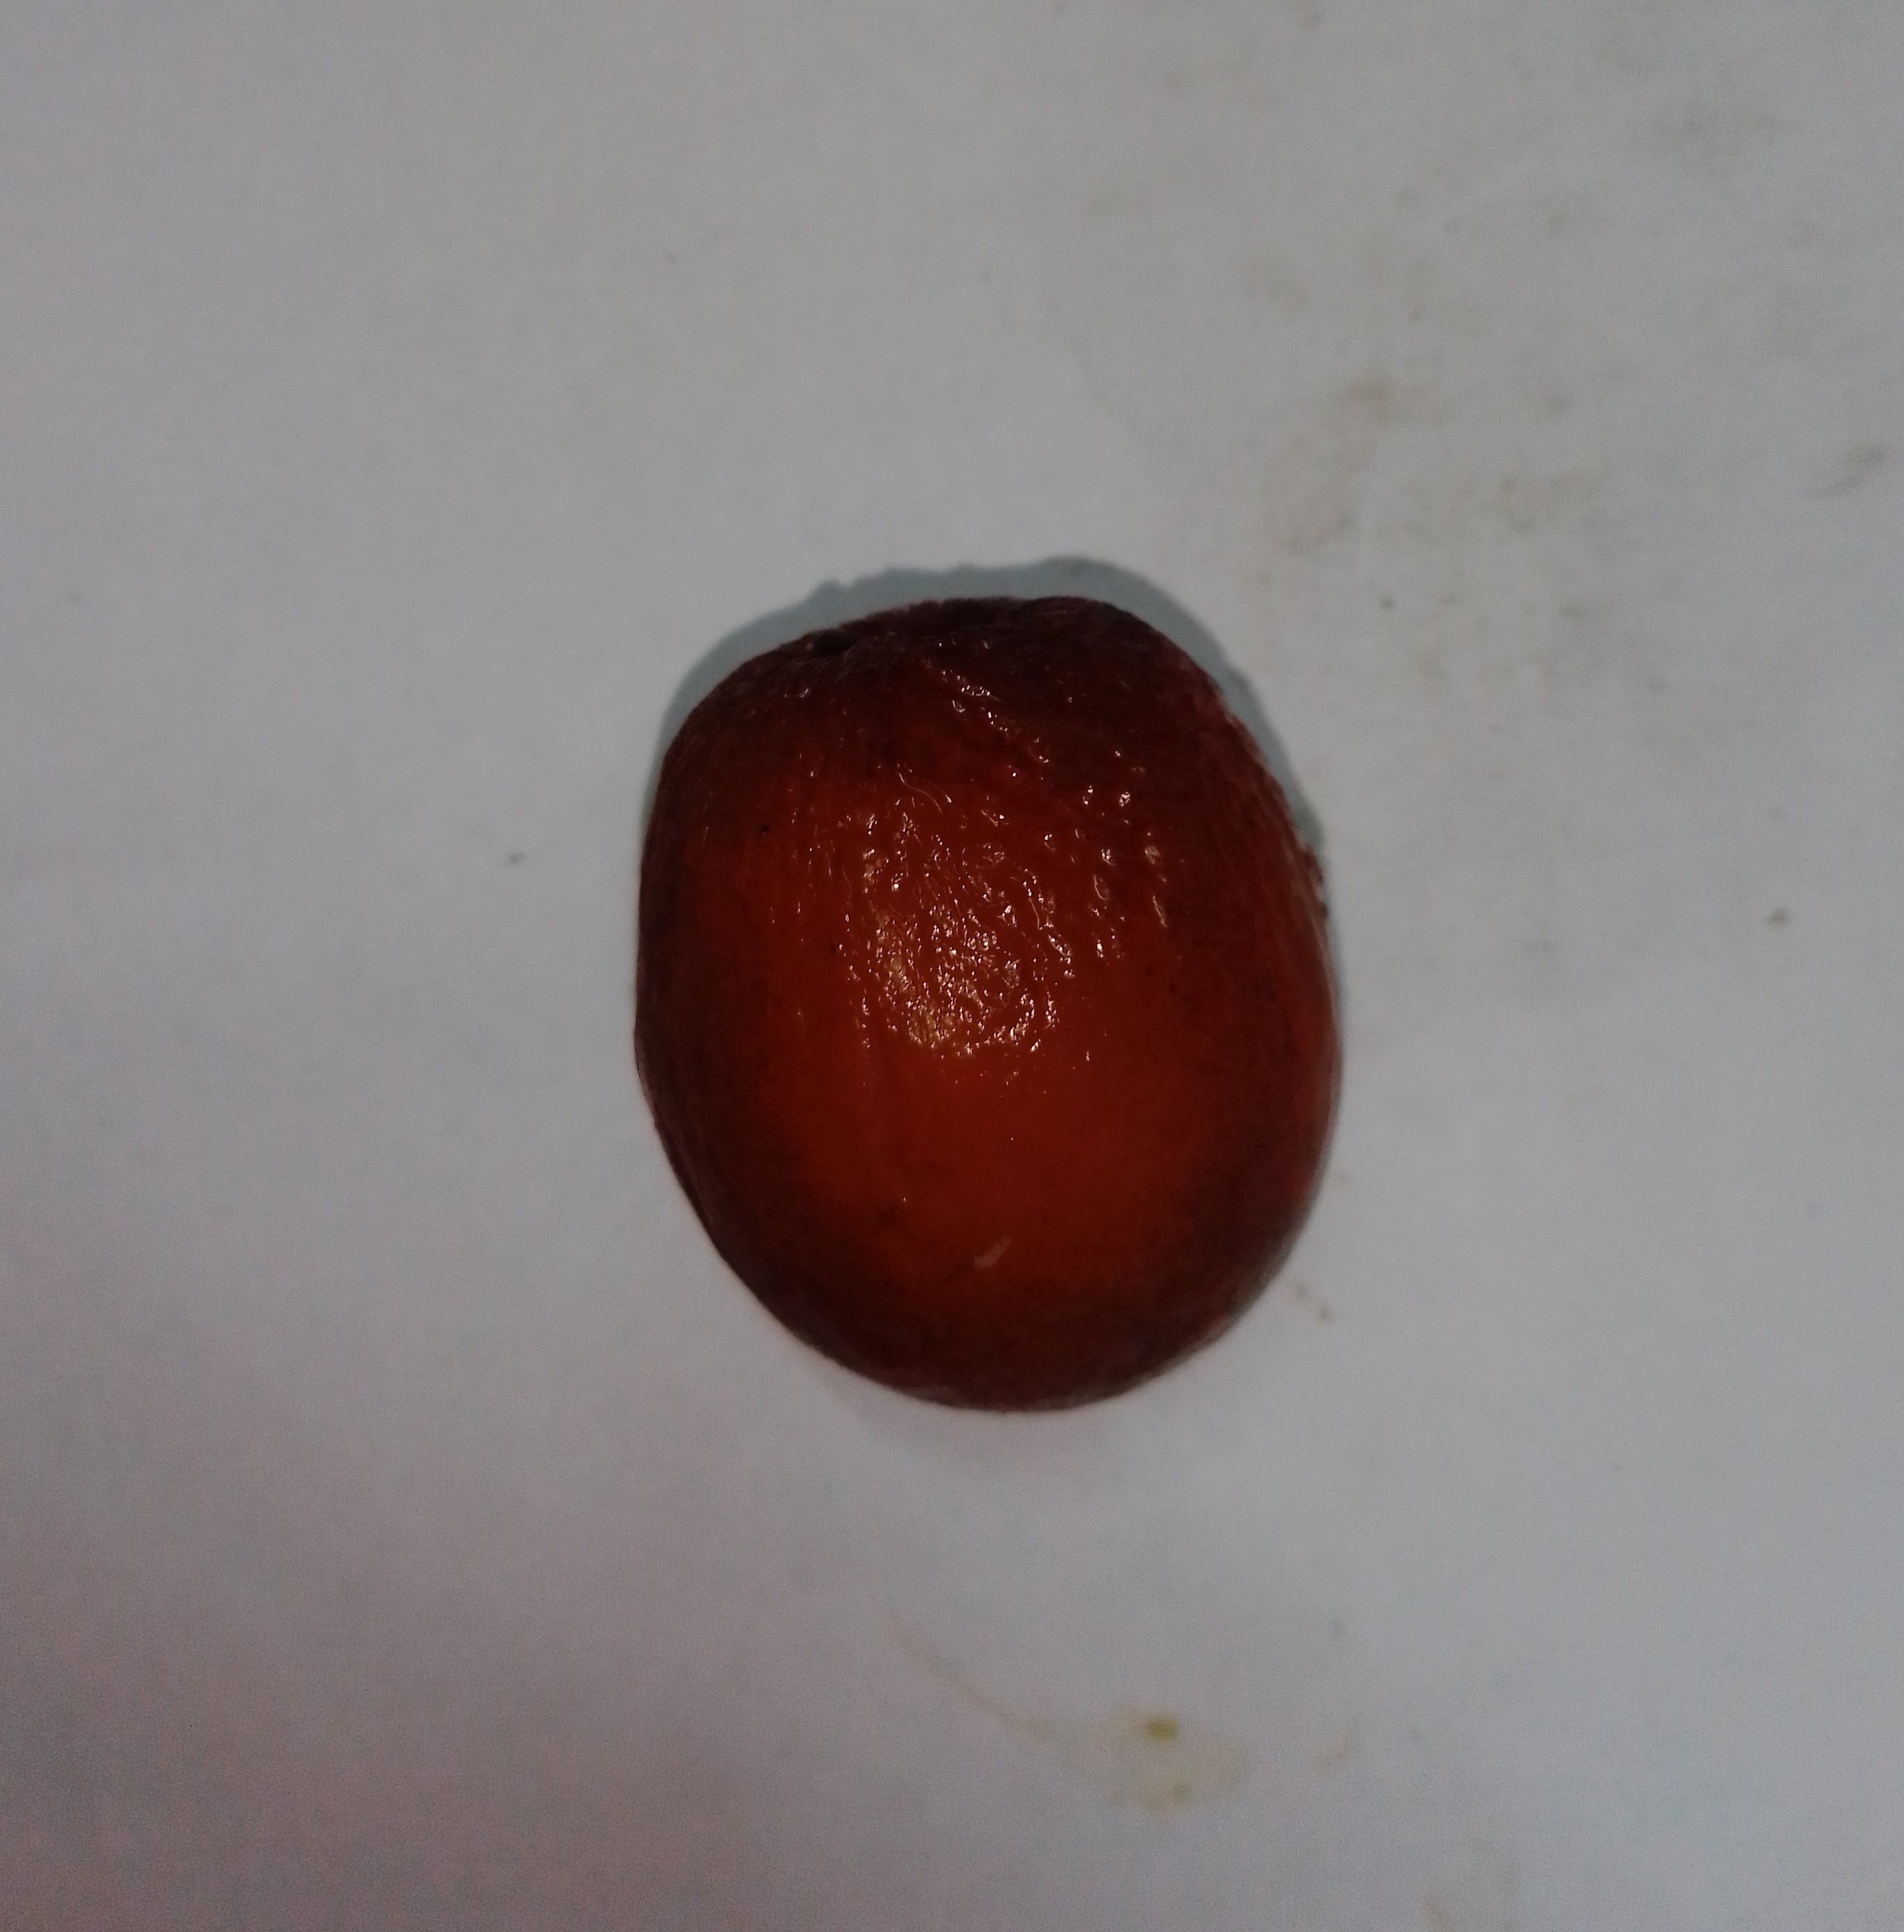
Fruit: jujube
Condition: rotten